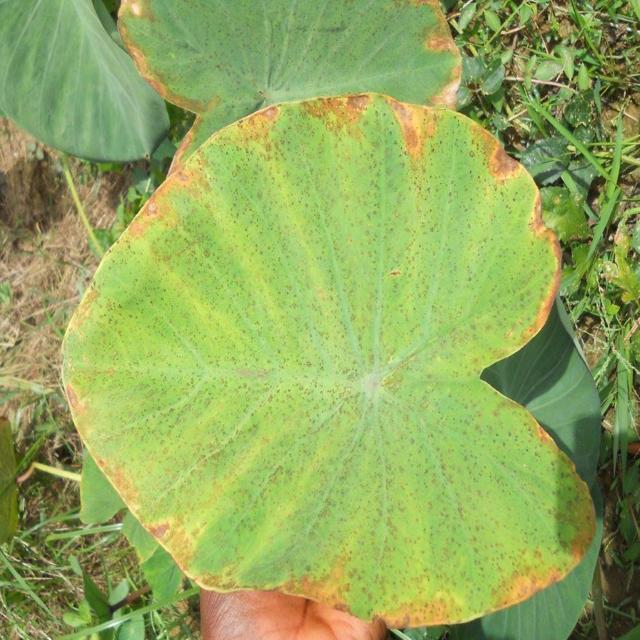
Label: Mid_Blight